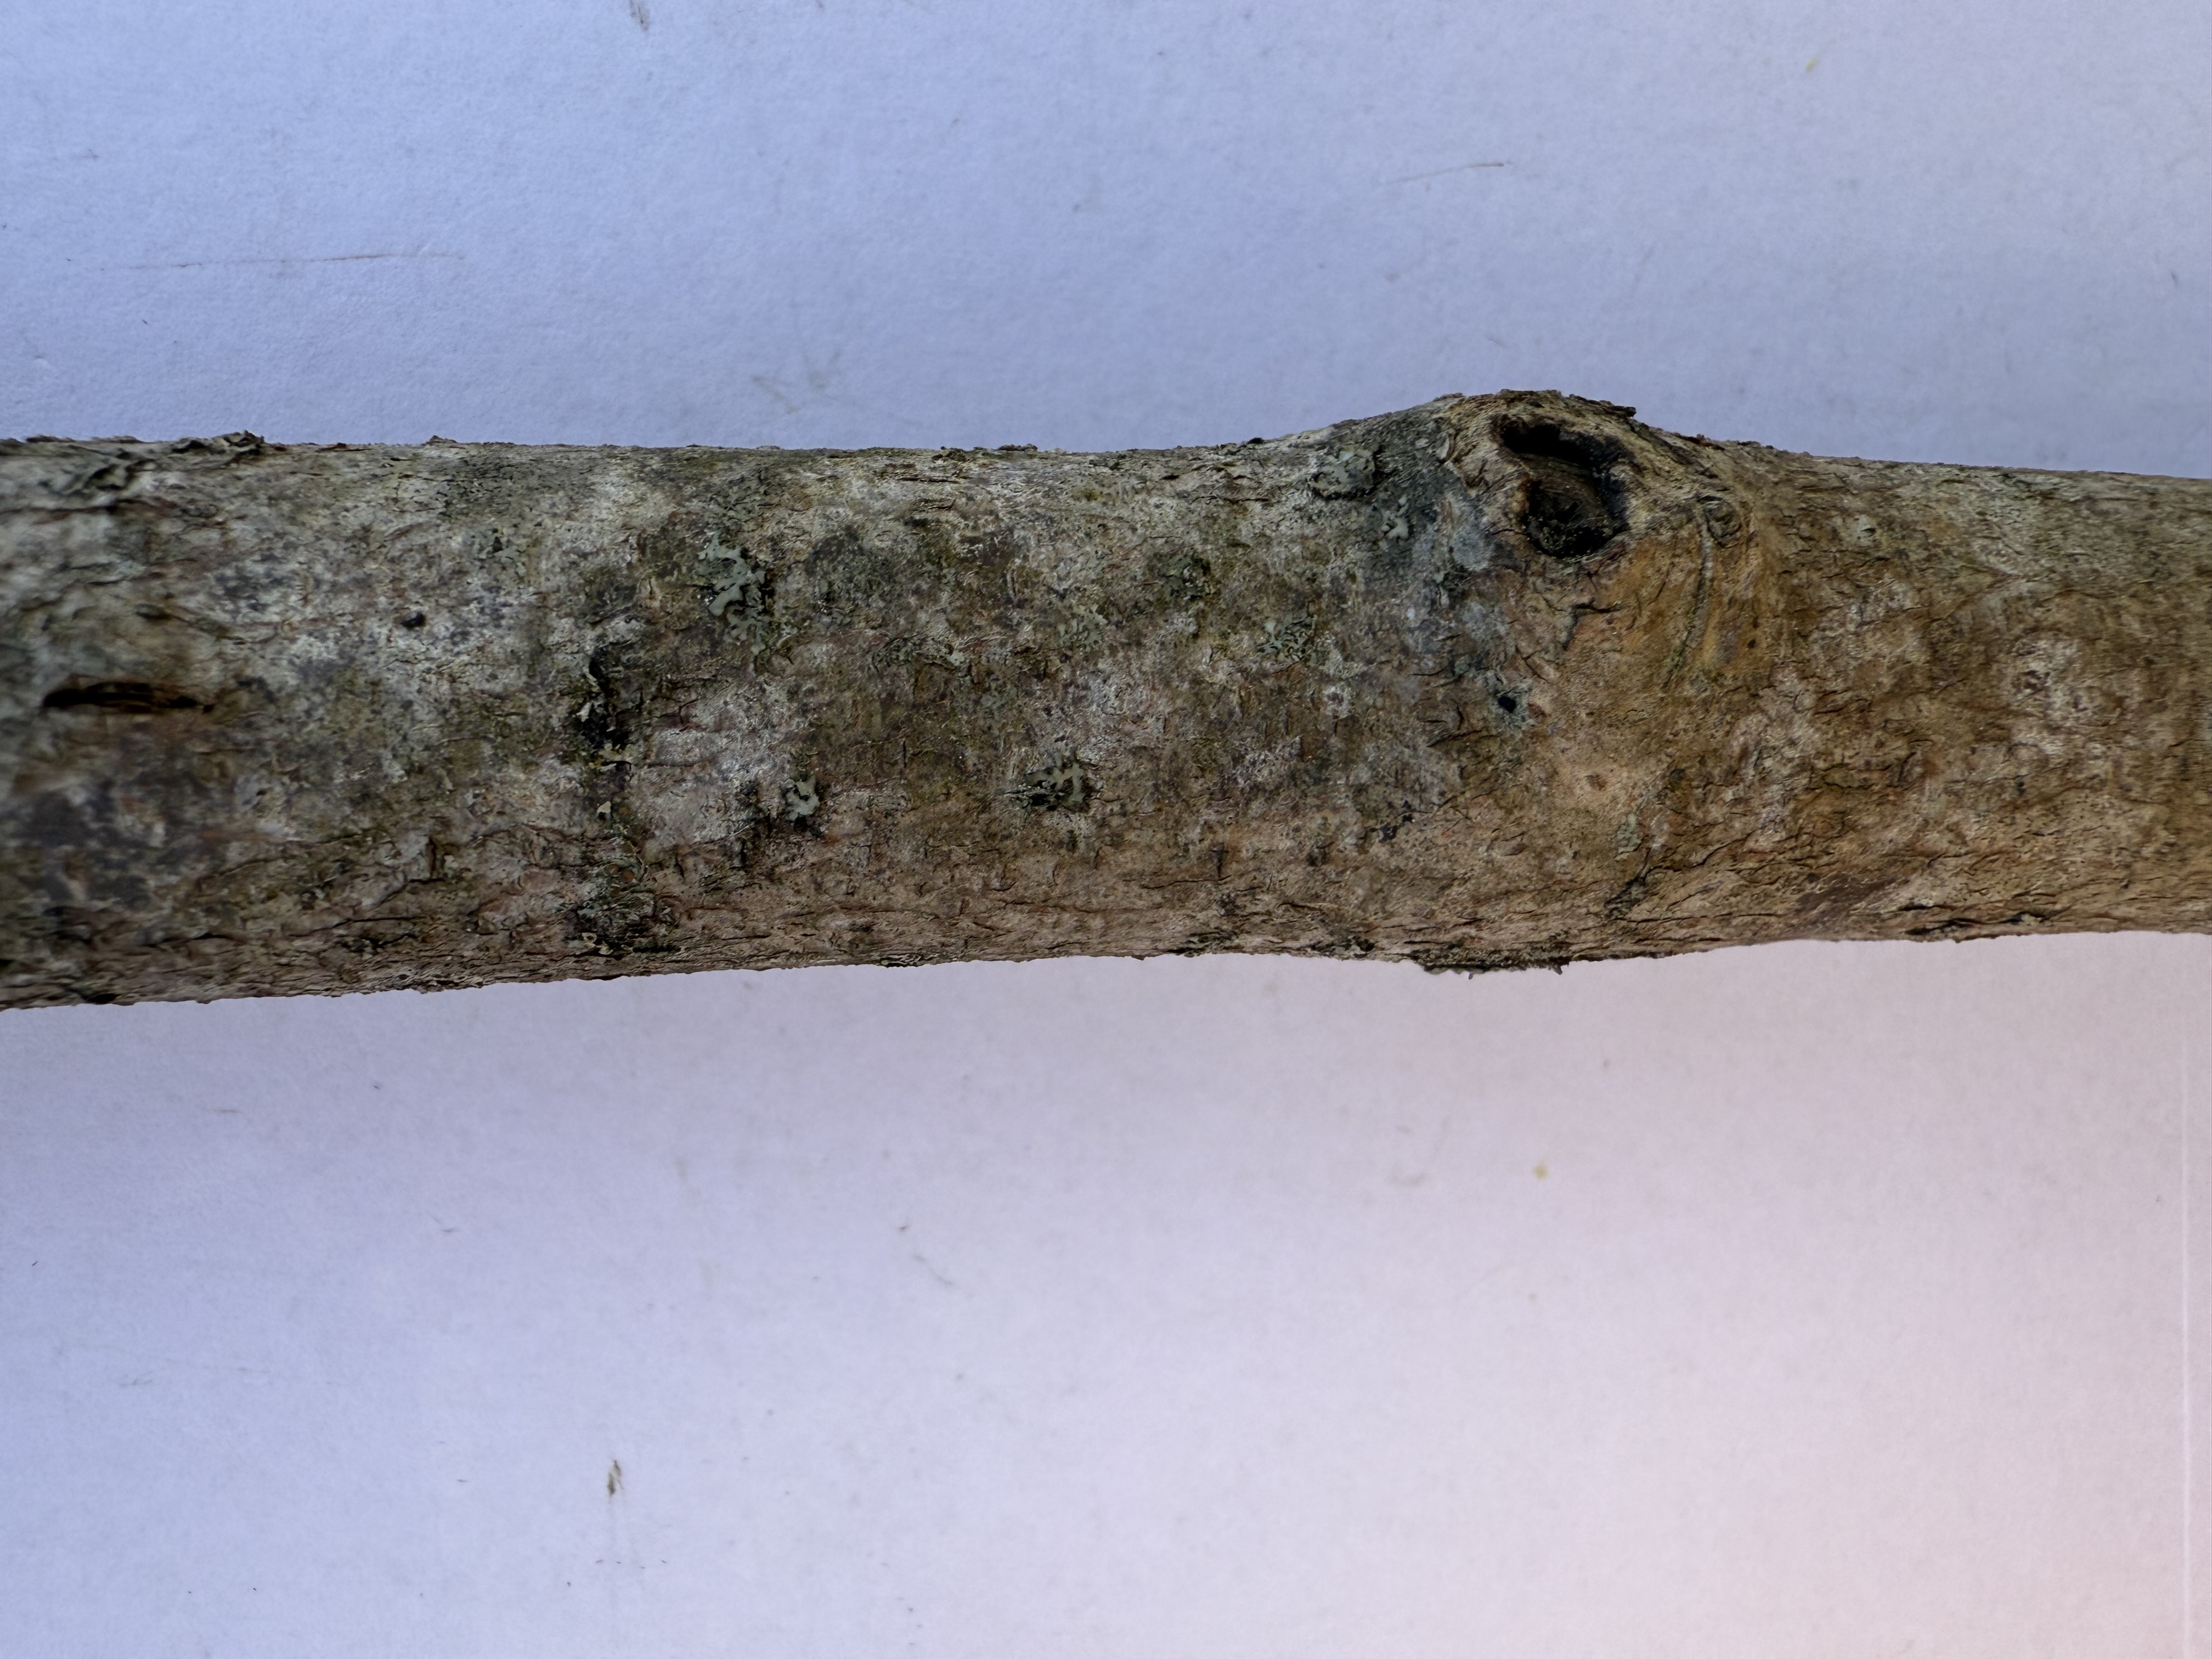
Variety: Cornelian Cherry